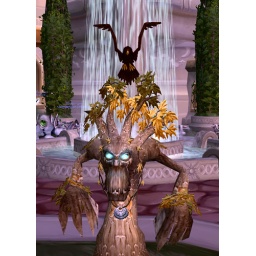
WoW Project 365 day 2A bird hovering over a trees branches is cause for nervousness.